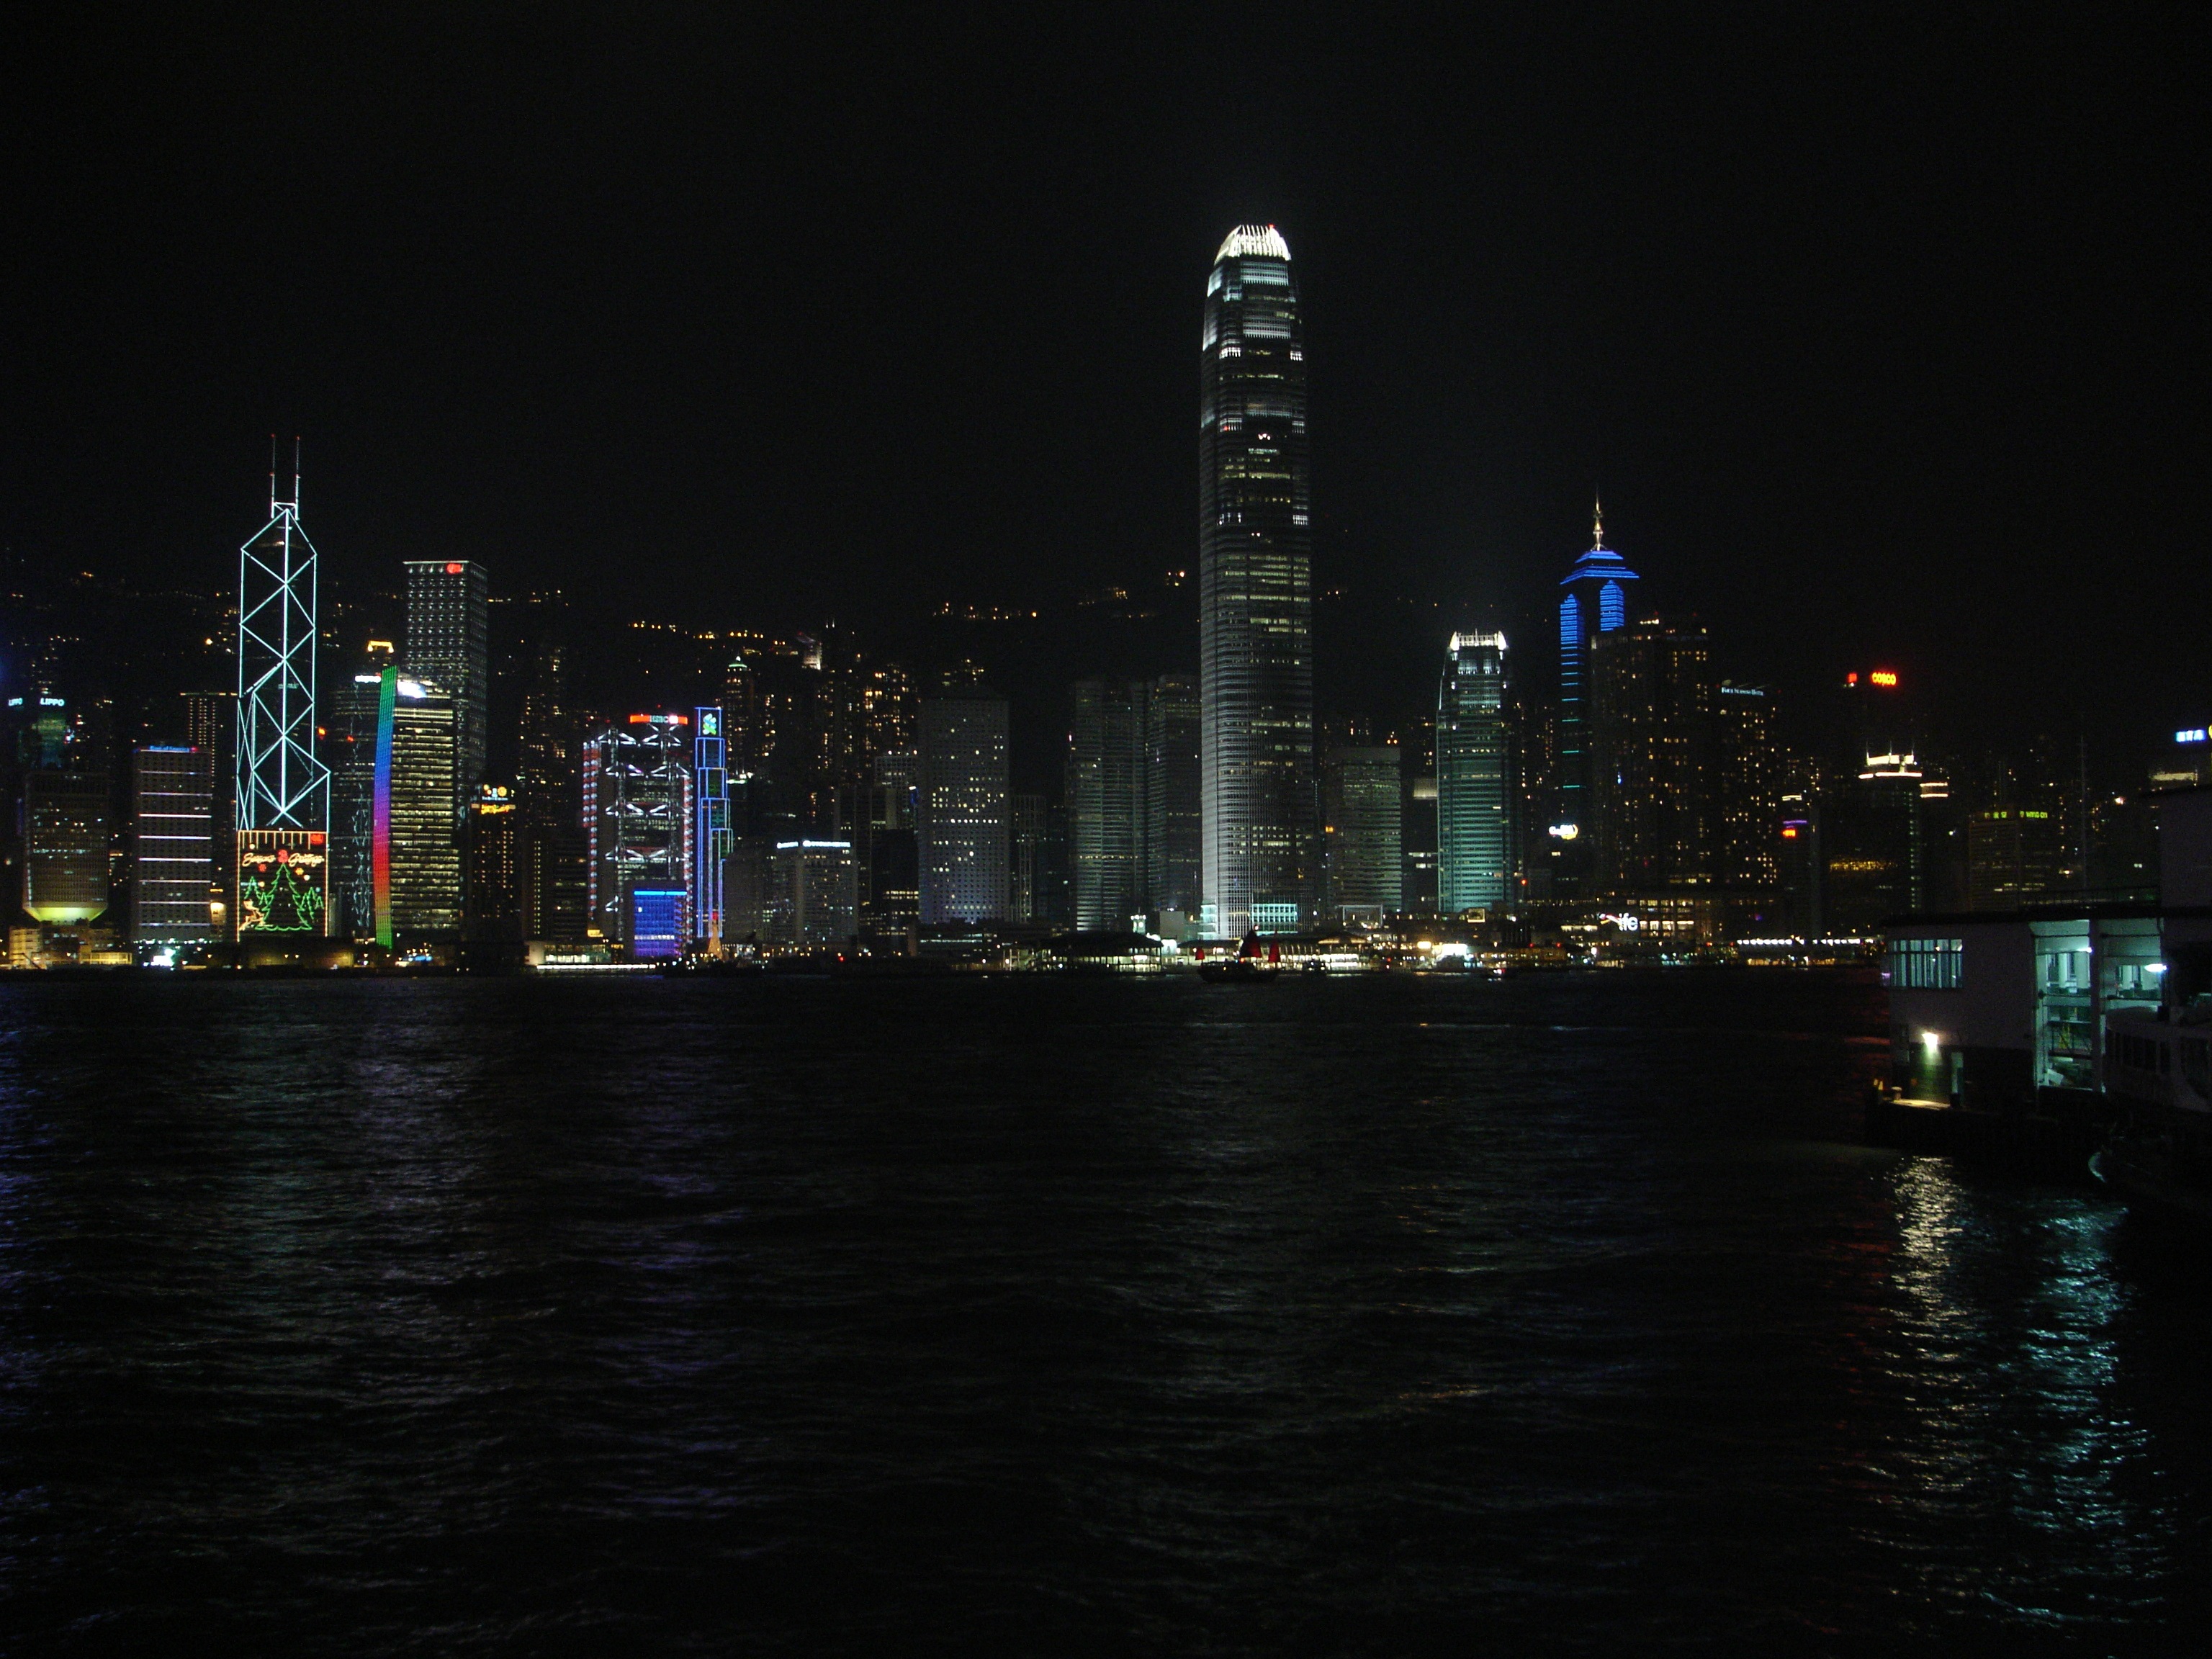
sea, horizon, light, skyline, night, city, skyscraper, cityscape, downtown, dusk, evening, reflection, landmark, darkness, hong kong, financial, metropolis, urban area, geographical feature, human settlement, metropolitan area